Culture war

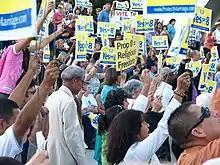
Rally for Proposition 8, an item on the 2008 California ballot to ban same-sex marriage

A political view called neoconservatism shifted the terms of the debate in the early 2000s. Neoconservatives differed from their opponents in that they interpreted problems facing the nation as moral issues rather than economic or political ones. For example, neoconservatives saw the decline of the traditional family structure as well as the decline of religion in American society as spiritual crises that required a spiritual response. Critics accused neoconservatives of confusing cause and effect.